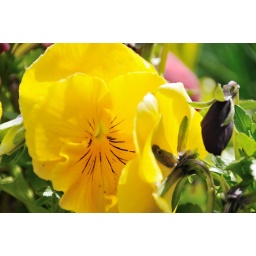
I loved the yellow color of this flower, and the black spots near the center add complexity and beauty.